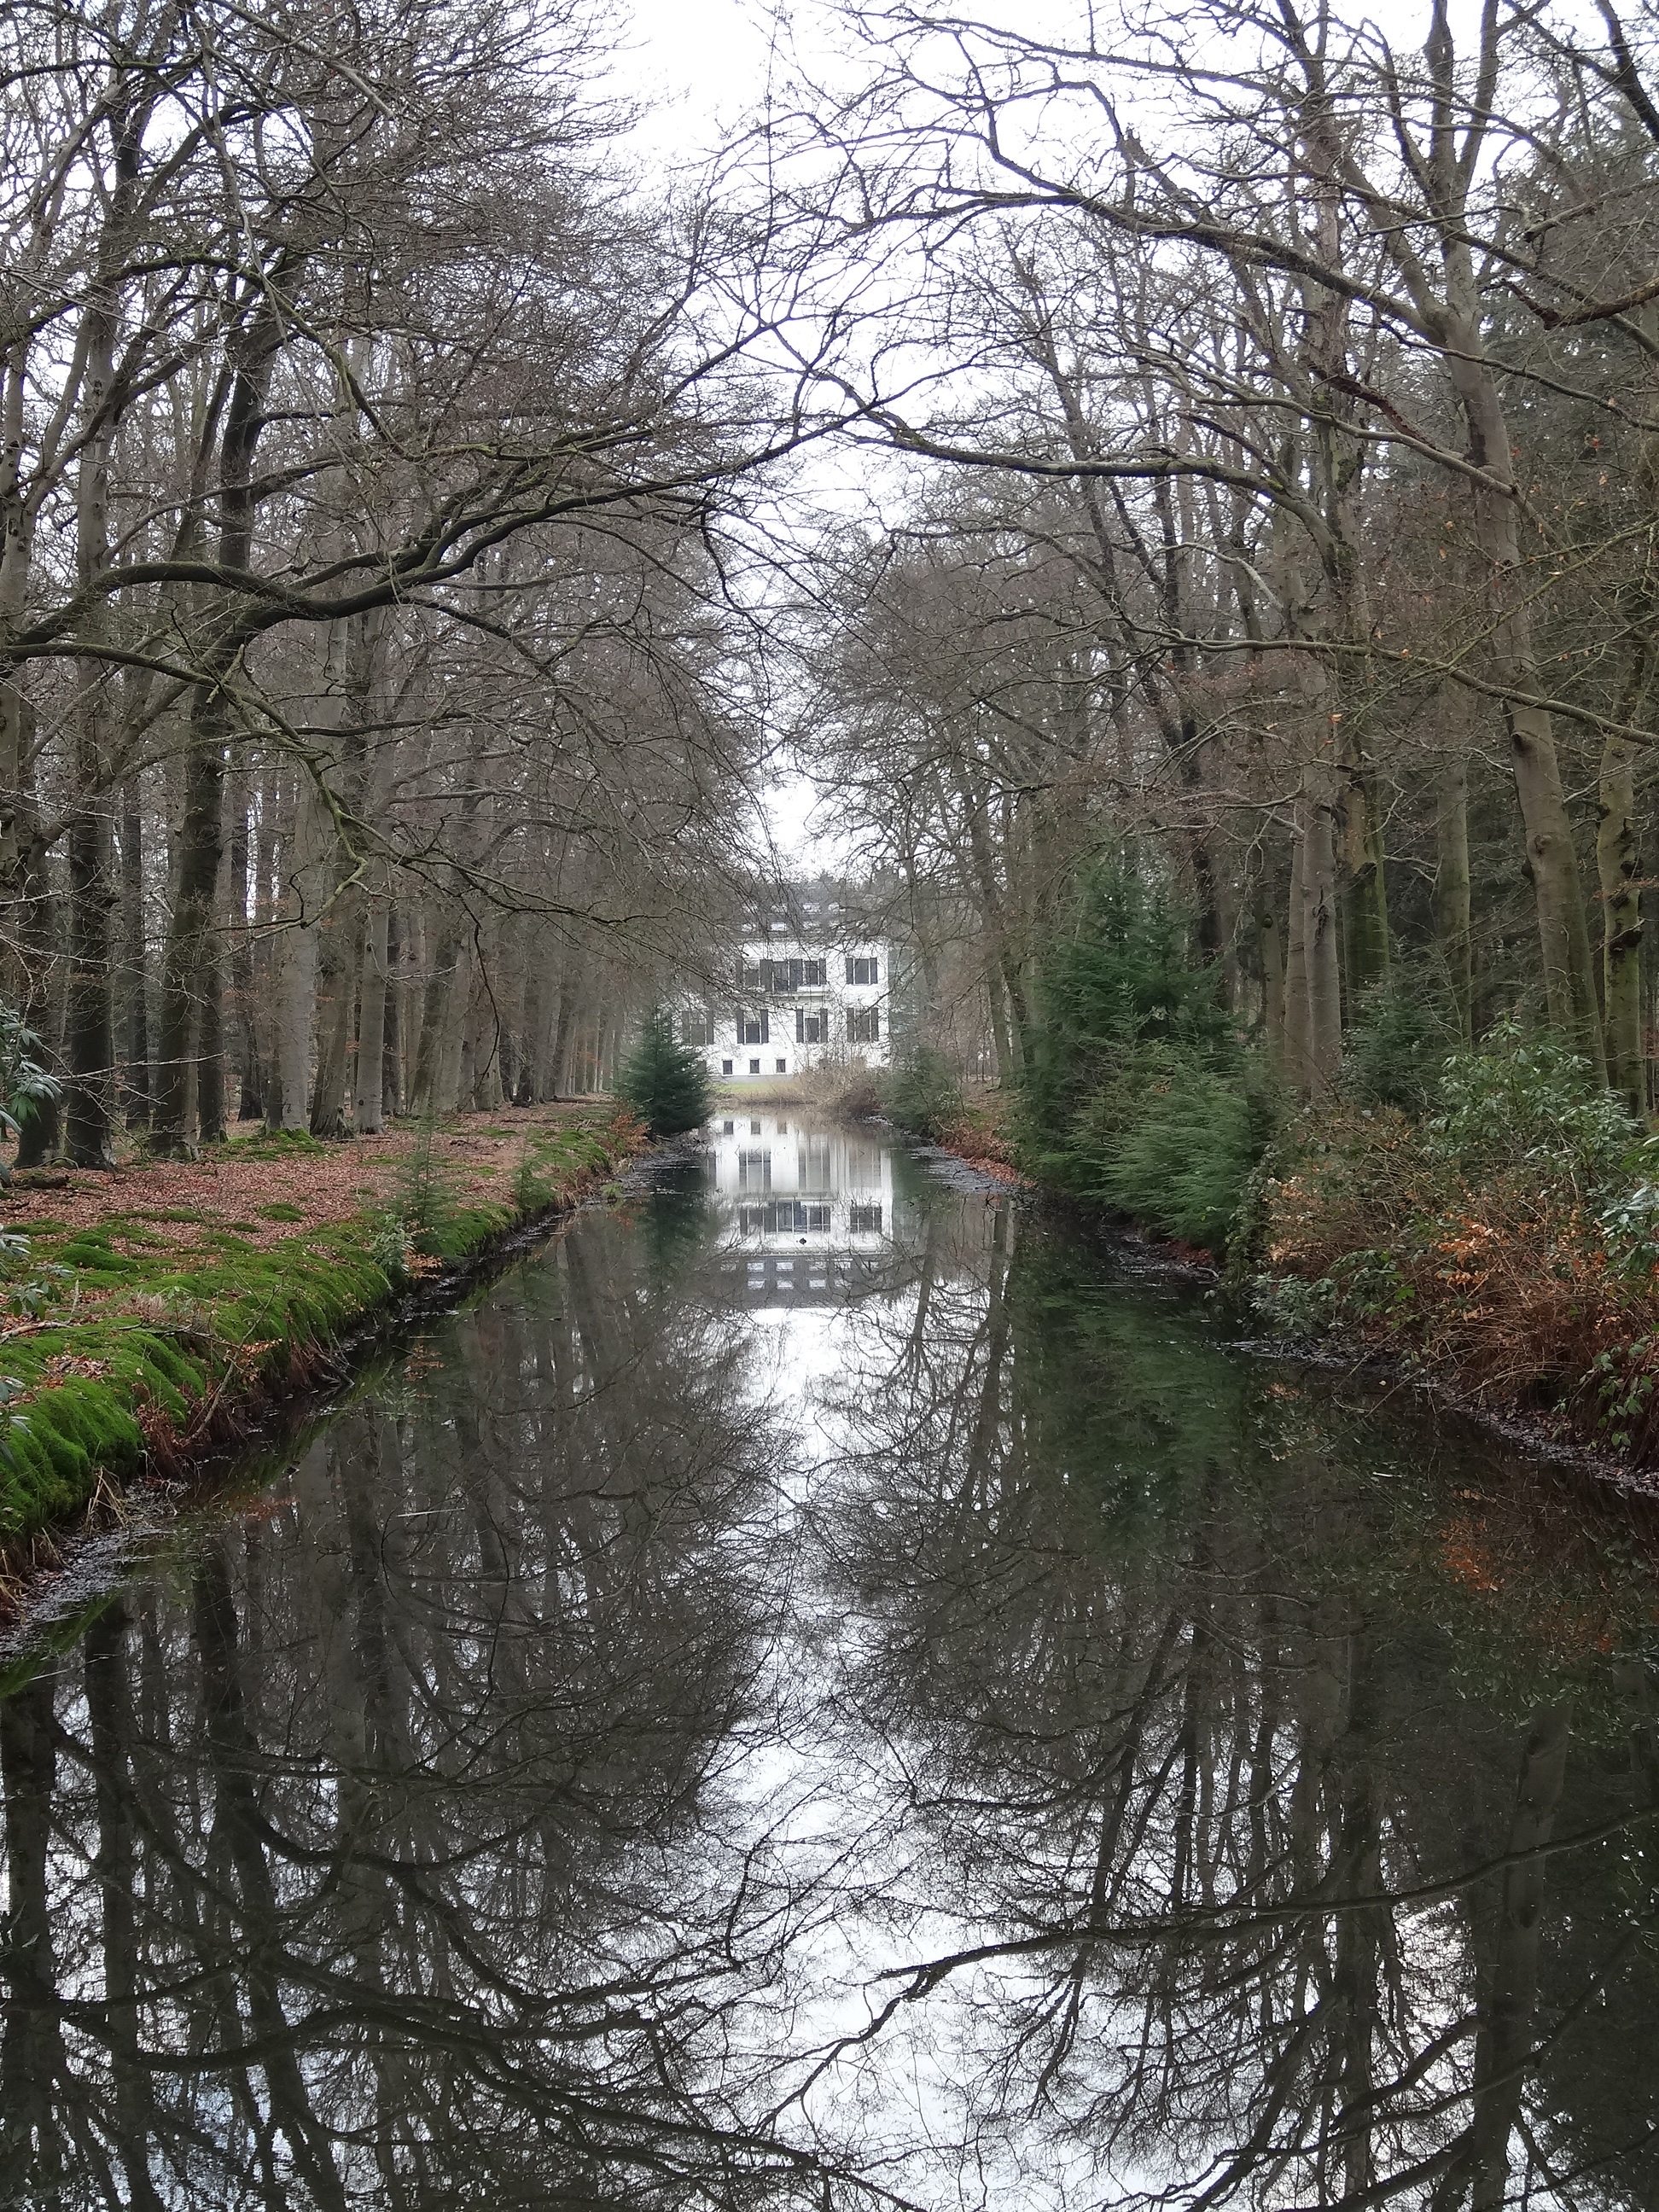
landscape, tree, water, nature, creek, swamp, branch, winter, plant, air, river, canal, pond, spring, reflection, castle, blue, waterway, body of water, flowers, trees, netherlands, bank, houses, mirror, wetland, floodplain, channel, estate, woodland, watercourse, riparian zone, bayou, riparian forest